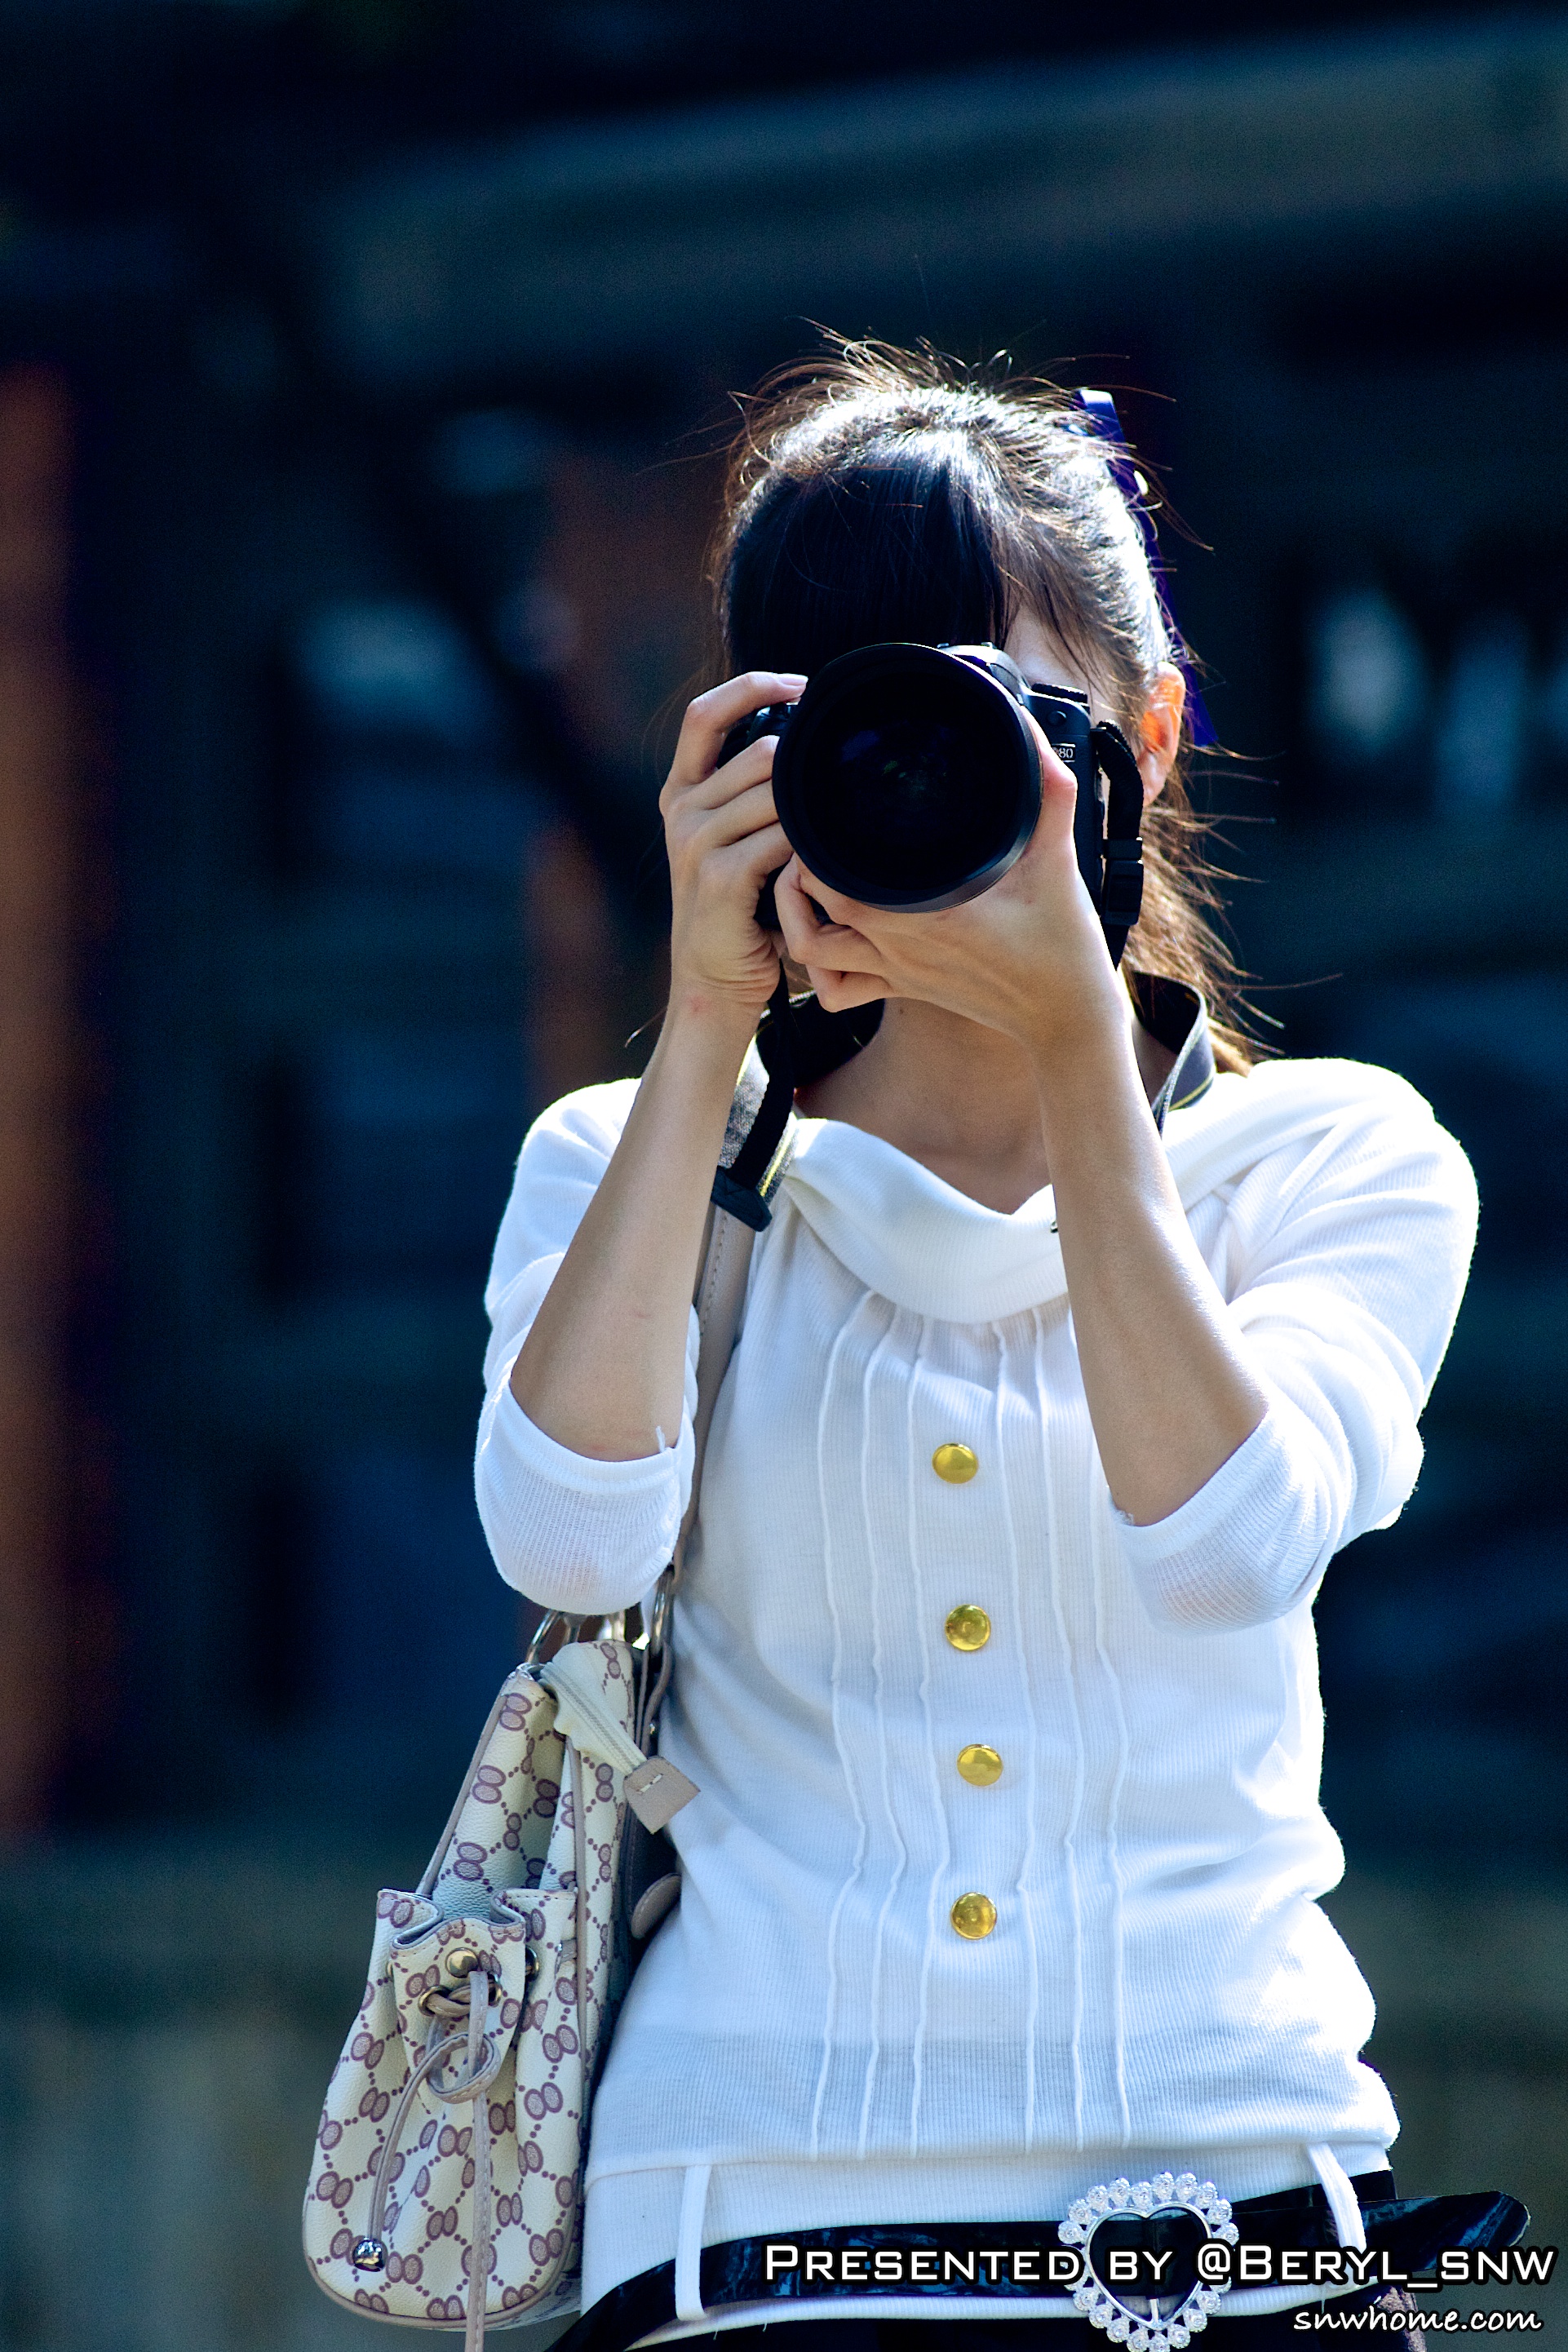
person, creative, sky, girl, photography, boy, singer, model, spring, student, fashion, blue, clothing, outdoors, girls, glasses, boys, university, singing, eyewear, beauty, canton, china, guangzhou, photo shoot